Spectrobes (video game)

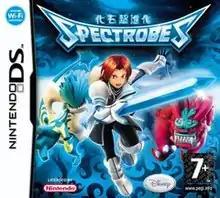
European box art

Spectrobes, known in Japan as , is an action role-playing video game developed by Jupiter and published by Buena Vista Games (later renamed Disney Interactive Studios) for the Nintendo DS. Disney Interactive Studios has stated that "Spectrobes" is its first original intellectual property; that is, a game not based on any film or TV program from its parent company.